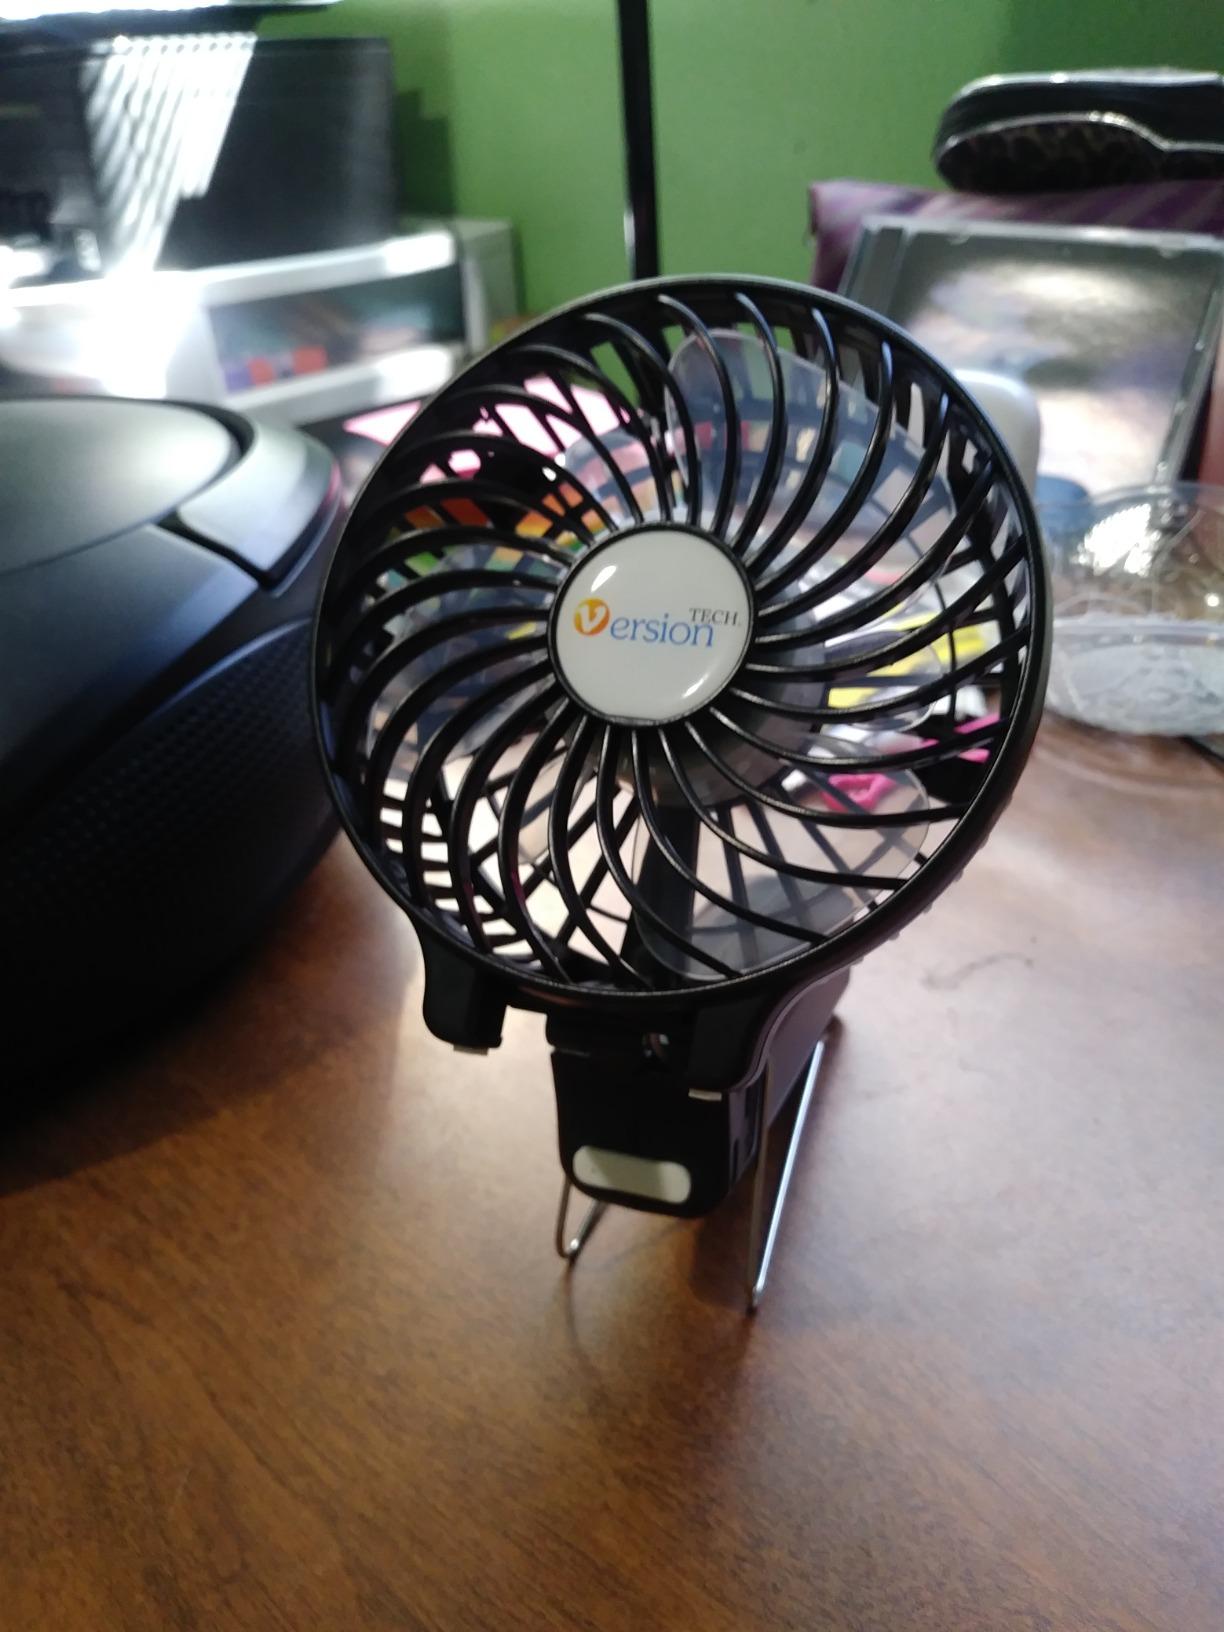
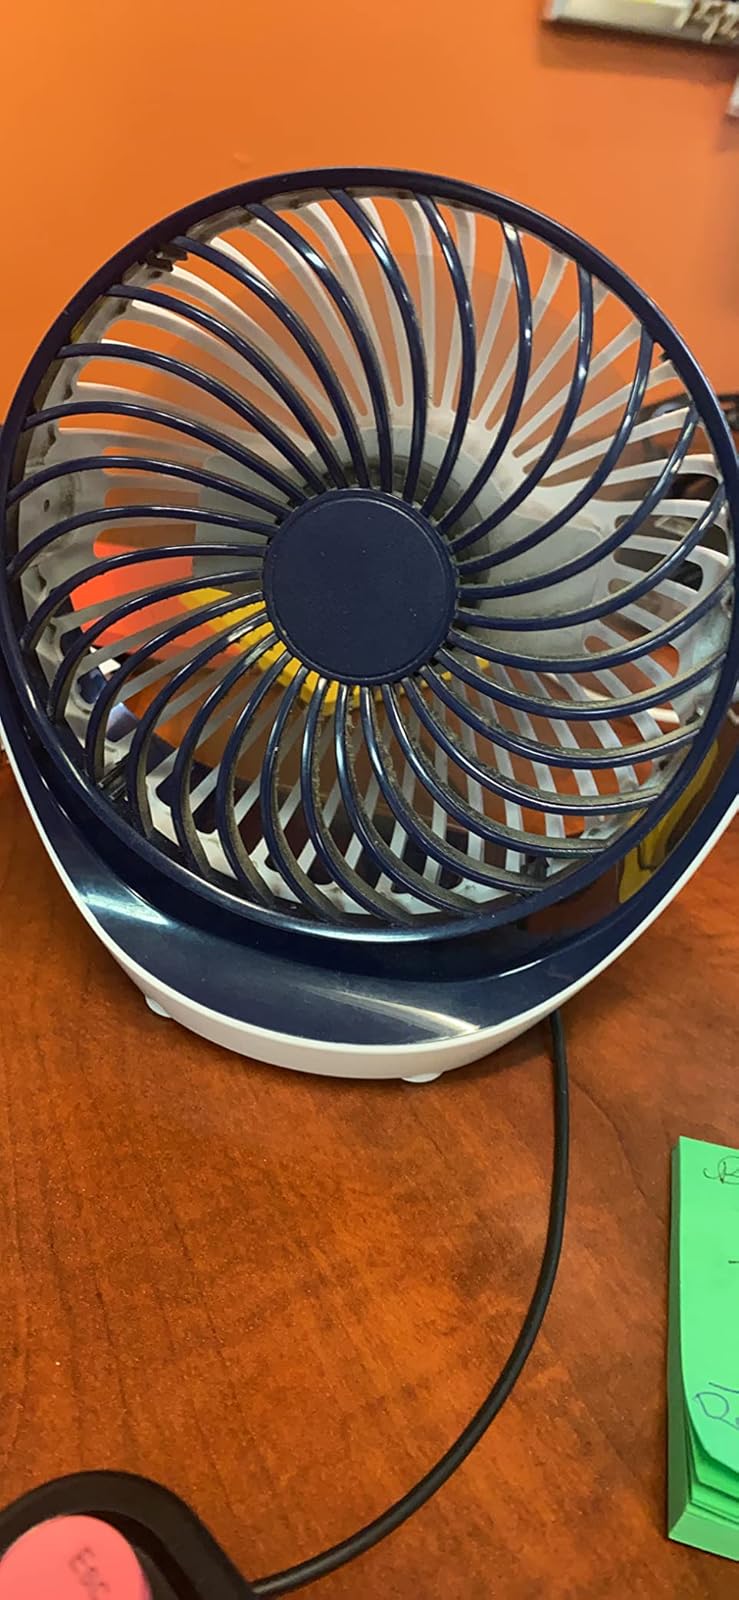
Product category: fan
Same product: no